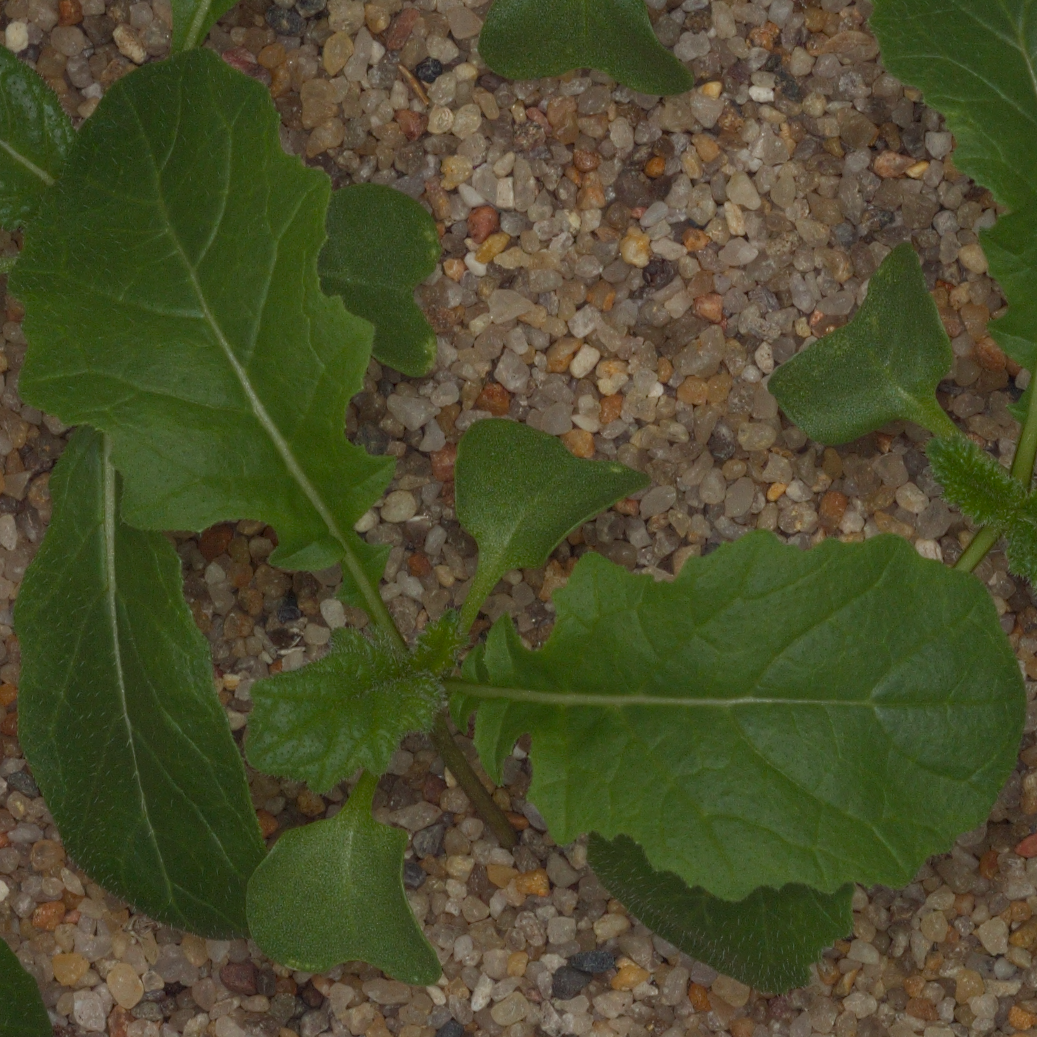
Label: charlock